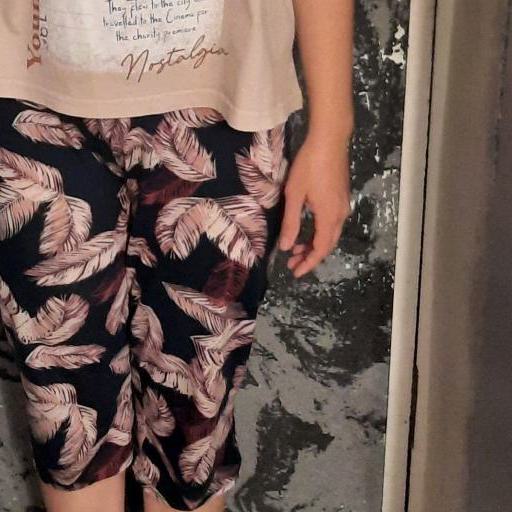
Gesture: no_gesture